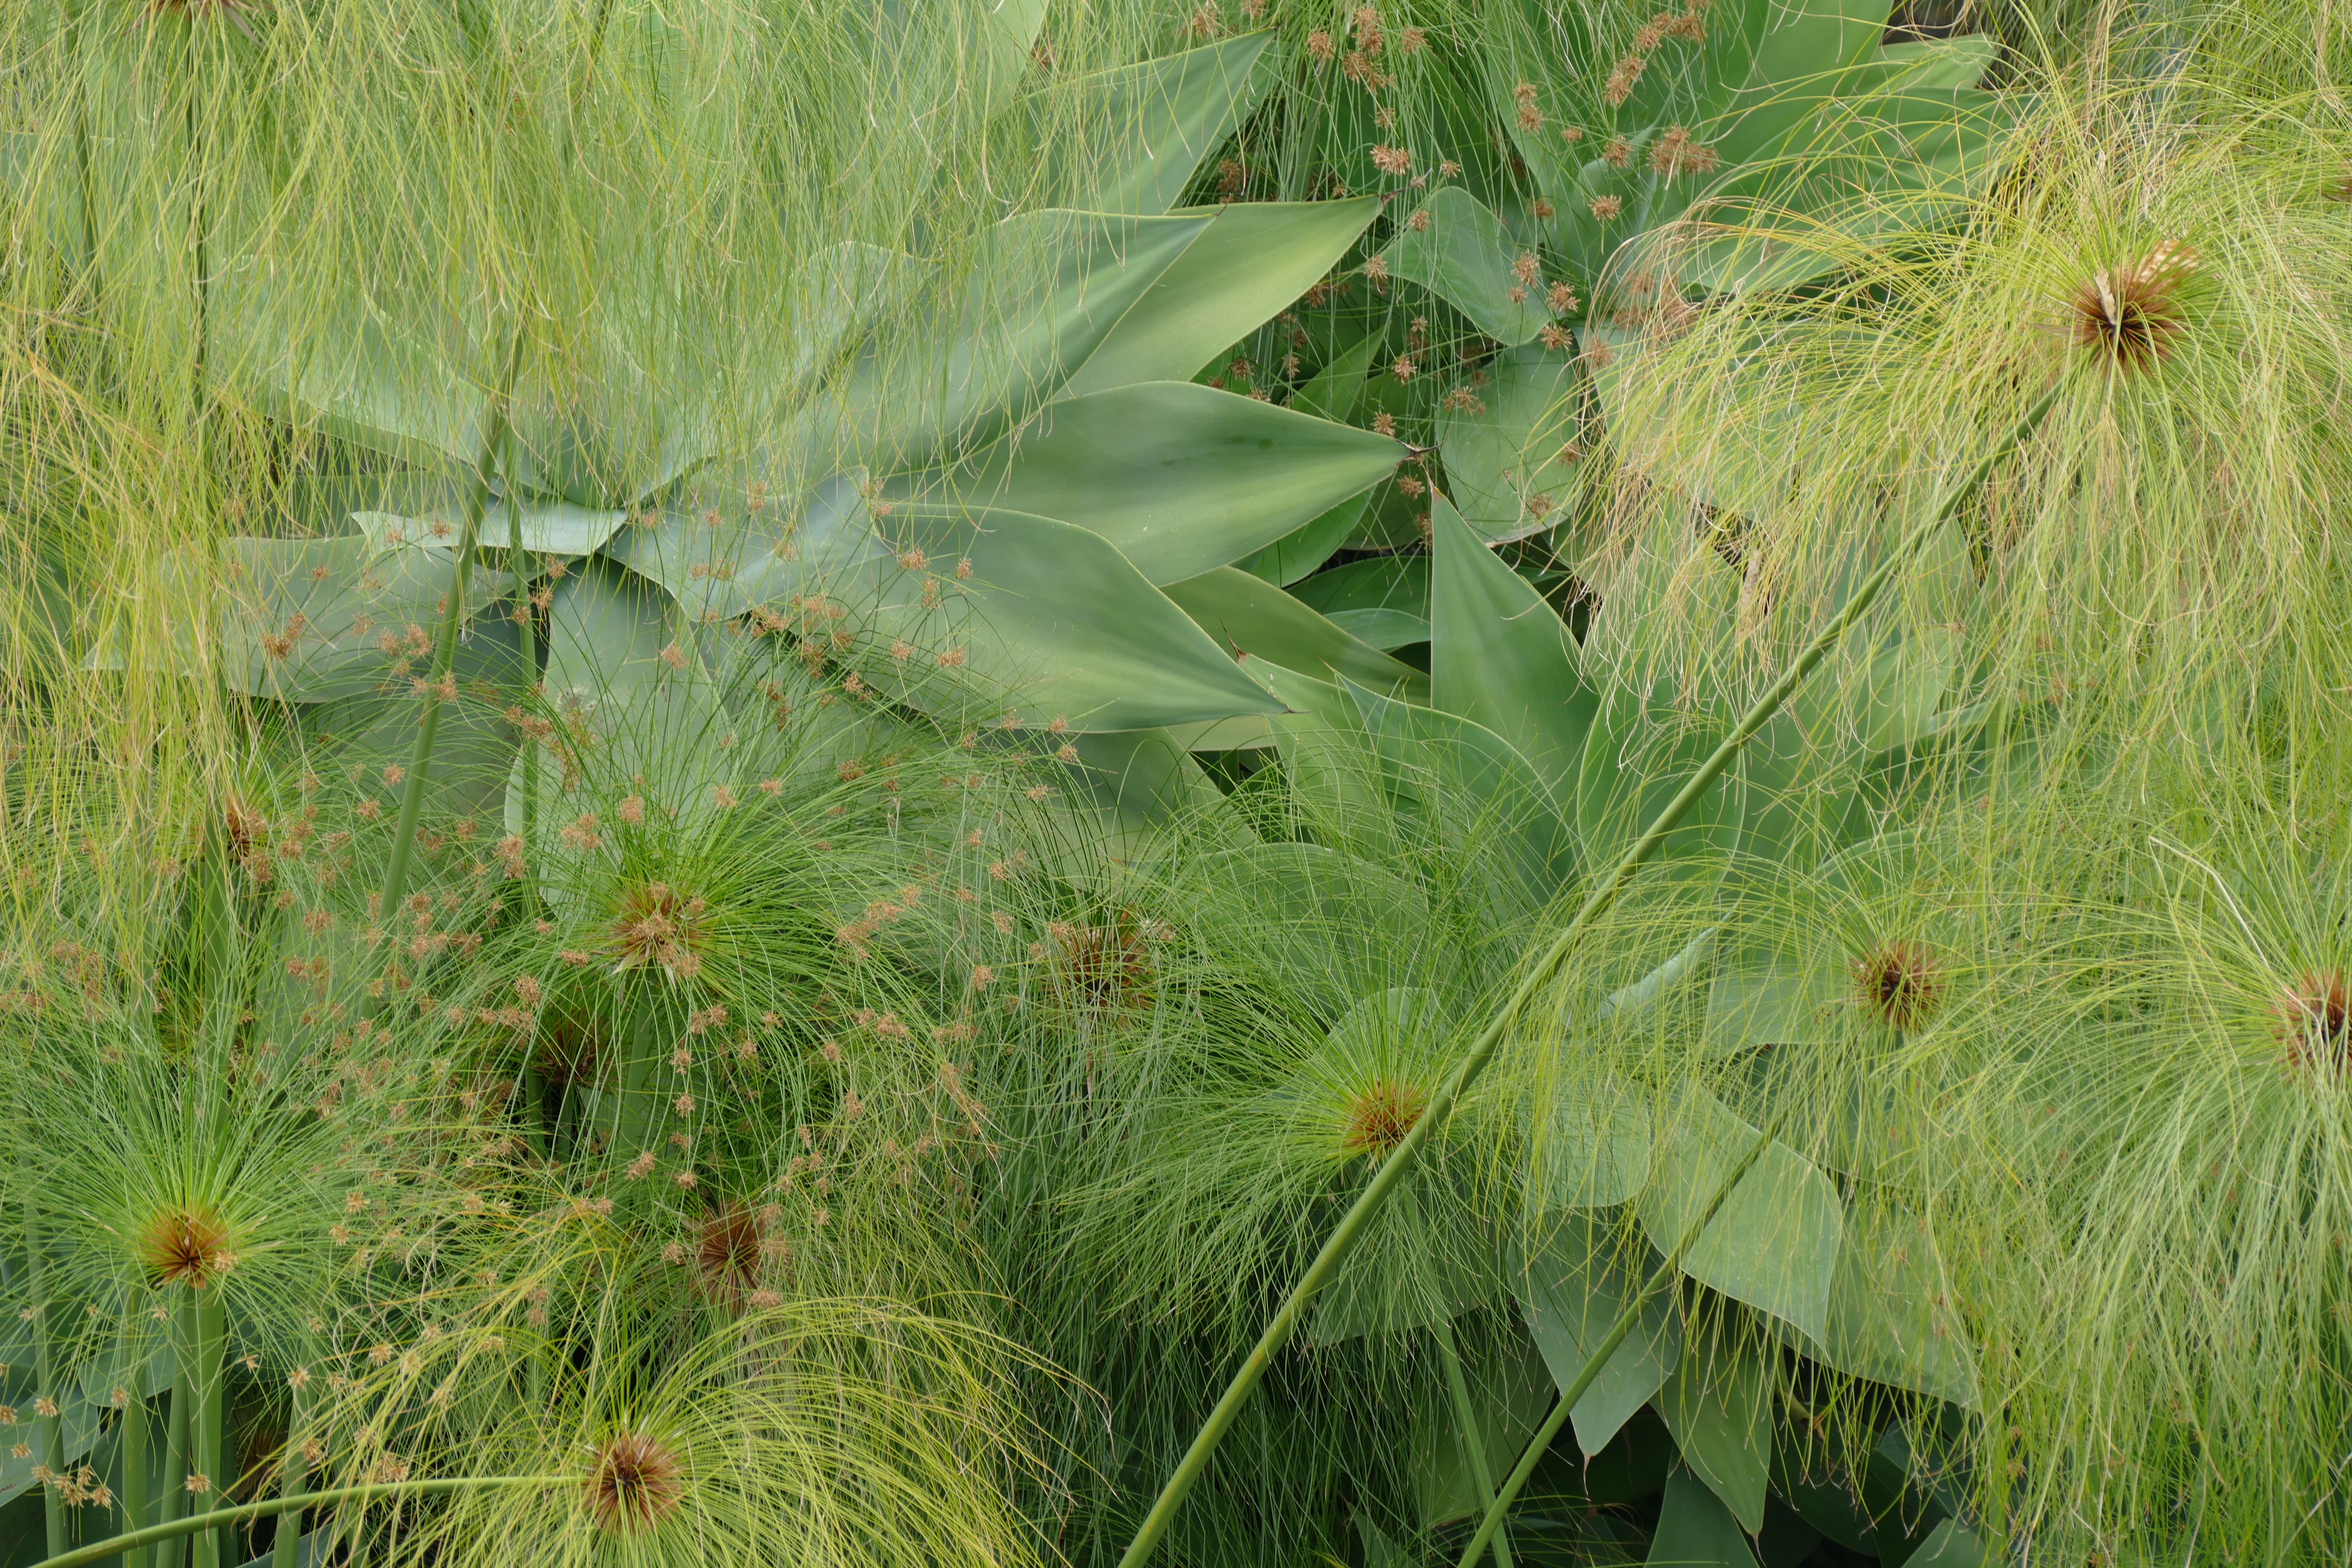
tree, grass, branch, plant, prairie, leaf, flower, wall, green, botany, flora, vegetation, ecosystem, planted, slightly, turfed, flowering plant, grass family, plant stem, woody plant, land plant, arecales